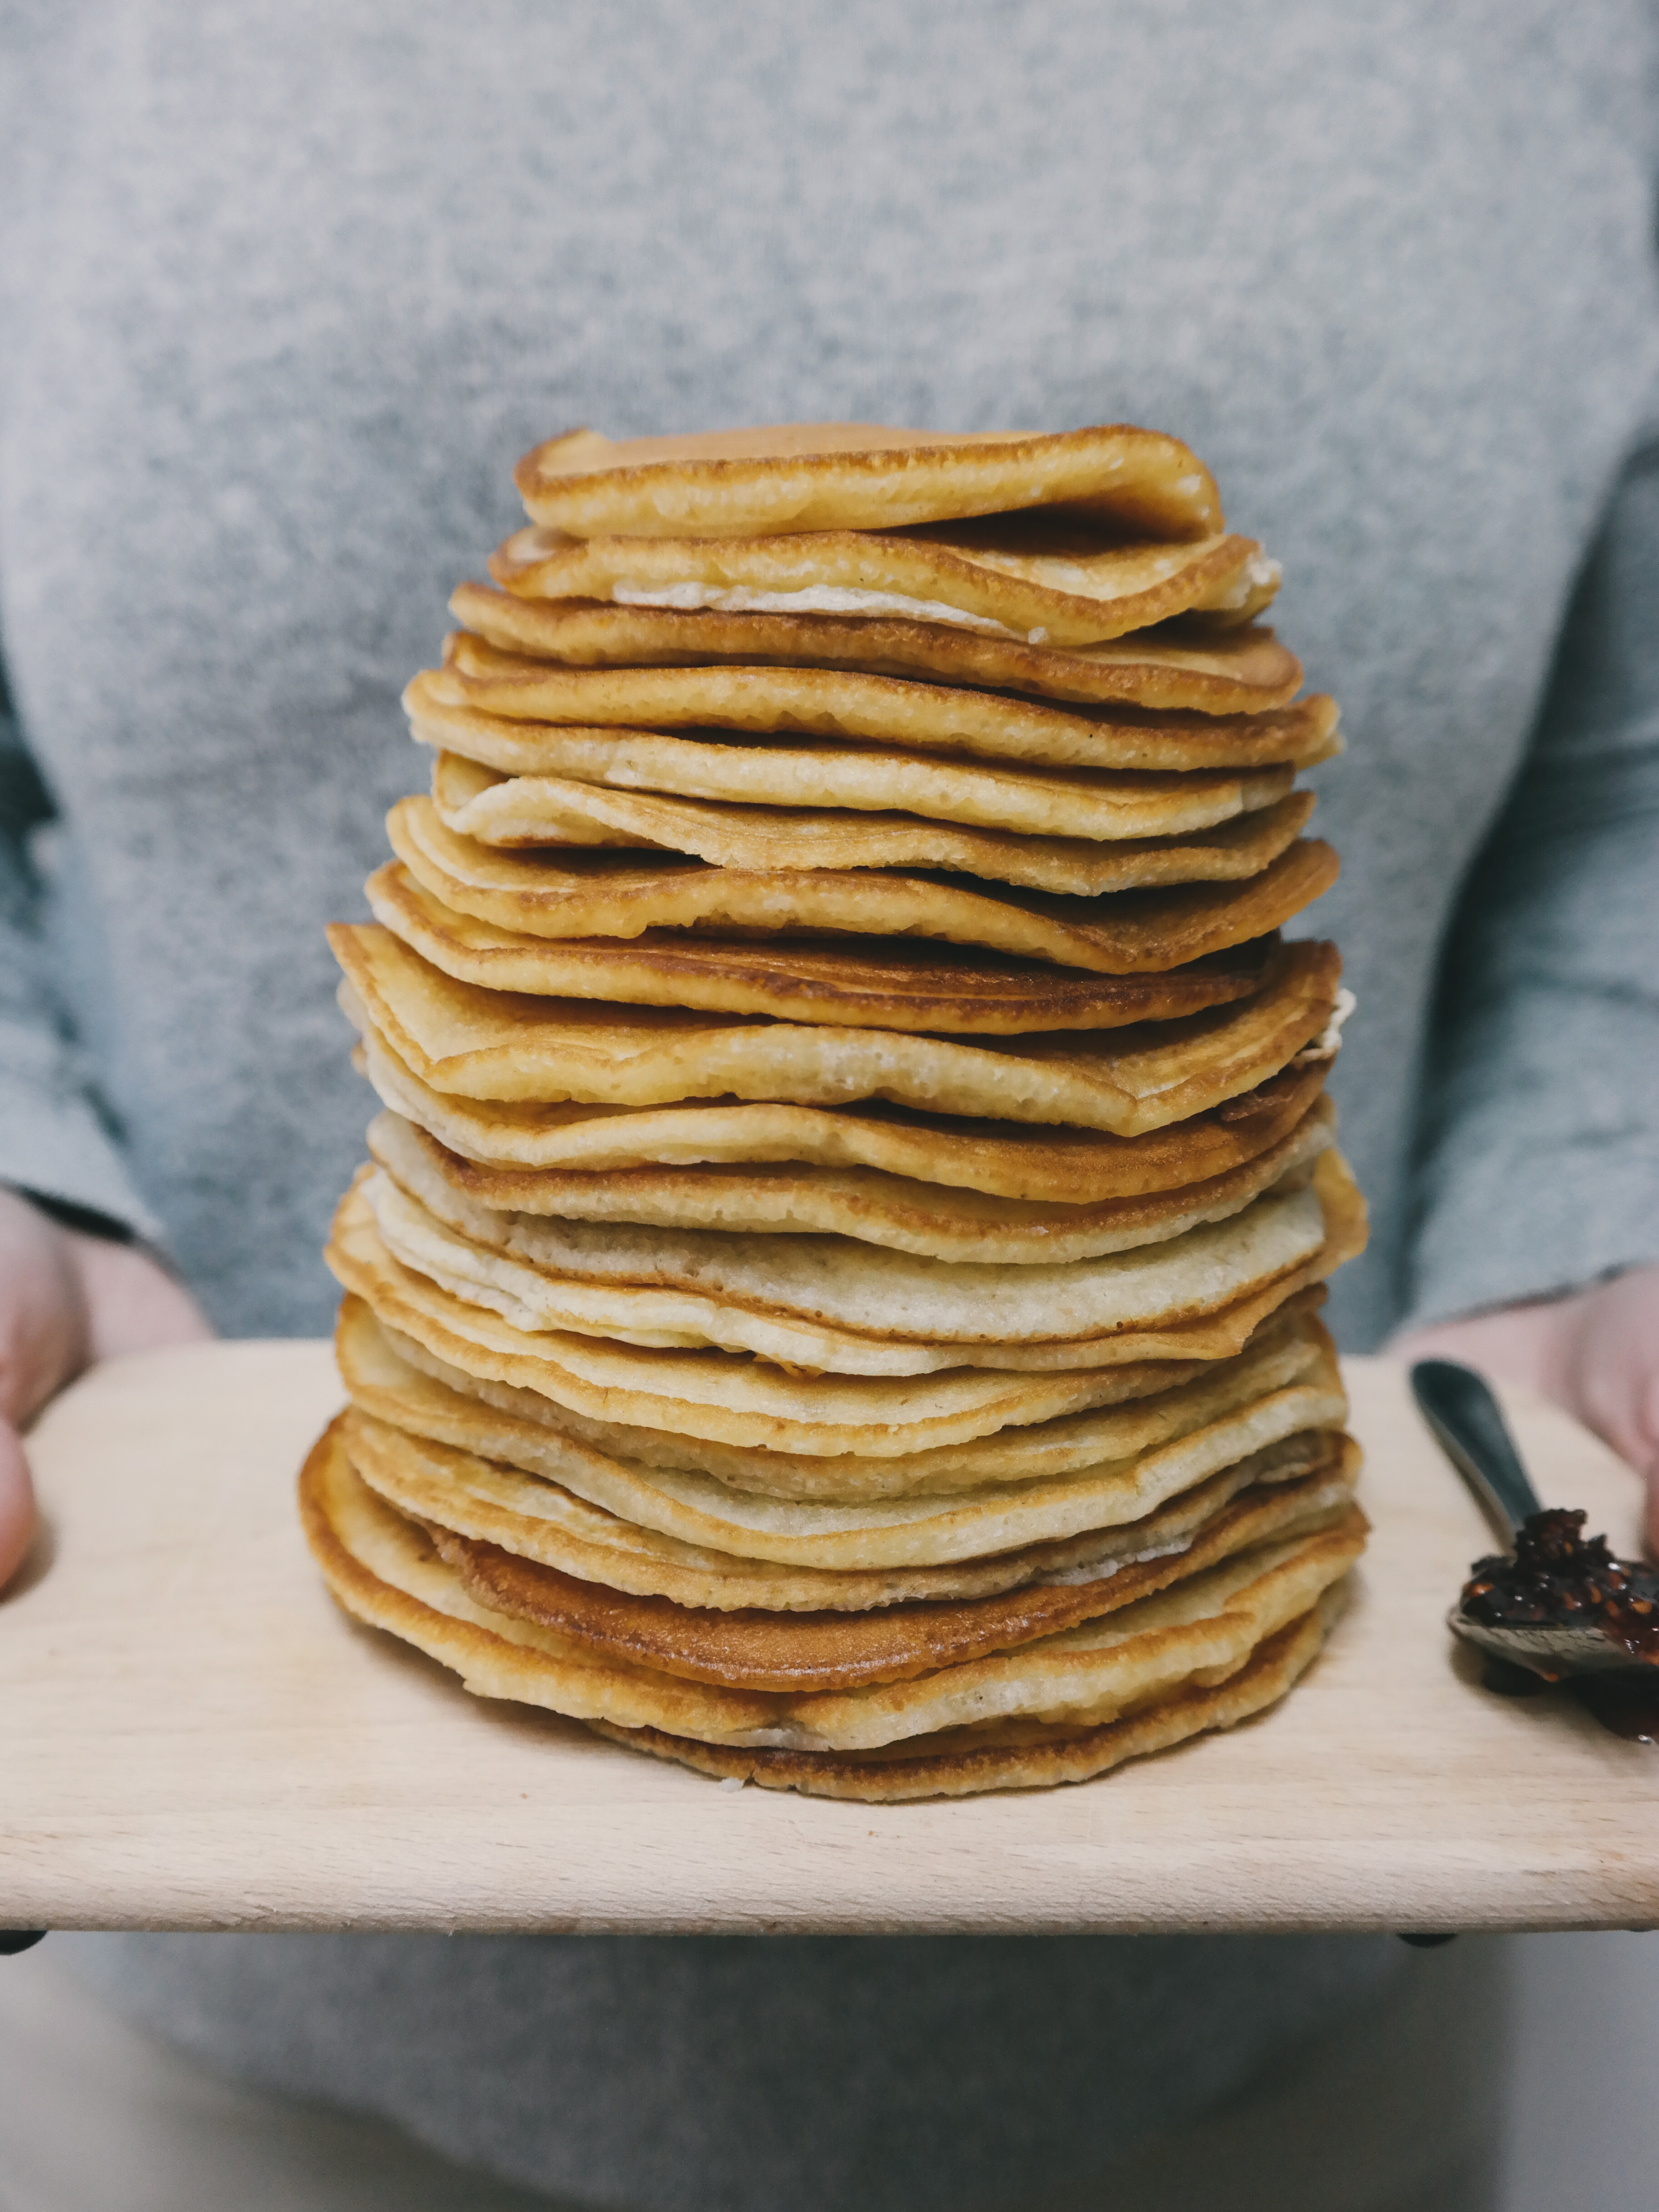
pile, dish, meal, food, stack, breakfast, baking, dessert, cuisine, pancake, brunch, baked goods, grass family, snack food